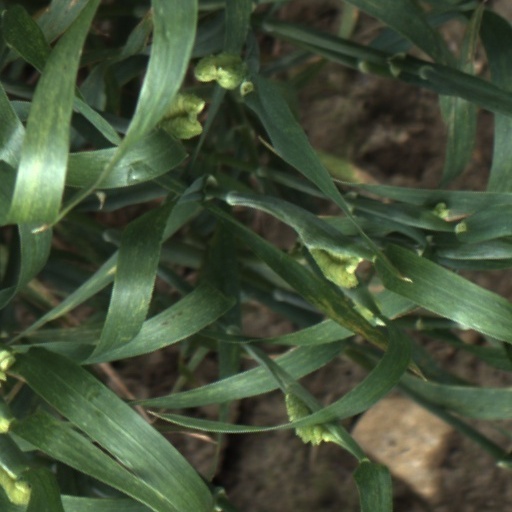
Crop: wheat